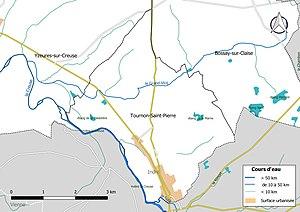
Carte du réseau hydrographique de la commune de fr:Tournon-Saint-Pierre (France).
Tournon-Saint-Pierre est une commune française du département d'Indre-et-Loire, en région Centre-Val de Loire.